Randi Zuckerberg

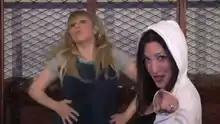
In 2007, Zuckerberg appeared with Irina Slutsky and David Prager in a parody music video, singing about the newly released iPhone.

In the cartoon adaptation of "Dot.", she voices the character "Ms. Randi", Dot's music teacher who organizes the children's choir at the community center.